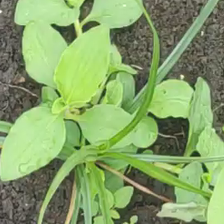
Weed species: Kena_(Commplina_benghalensio)